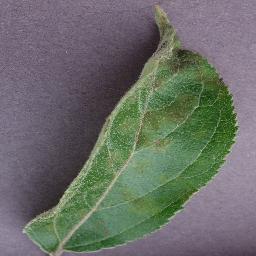
Label: Apple___Apple_scab